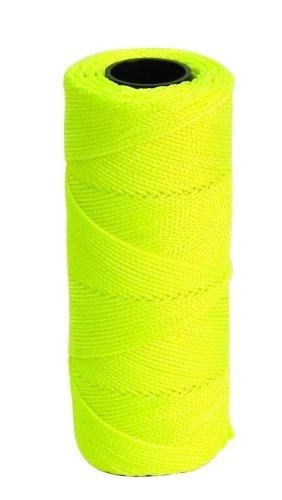
Masonry Mason's Line Braided Nylon 500' Yellow Sz 18 6" Core Yellows
Brand: MARSHALLTOWN The Premier Line
Masonry Mason's Line Braided Nylon 500' Yellow Sz 18 6" Core Color:Yellows Marshalltown ML339 Masonry Mason's Line Braided Nylon 500' Yellow Sz 18 6" Core From the Manufacturer Marshalltown 10839 Braided Nylon Mason's Line 500-Foot Fluorescent Yellow will not unravel if struck by a trowel. Neither moisture nor dryness will affect its strength, and it will not mildew. It is made of braided nylon, size 18 - 6-inch core, 500 feet in length. Product Features Package Dimensions: 5.588 cms (L) x 5.588 cms (W) x 15.748 cms (H) Product Type: Tools Package Quantity: 1 Country Of Origin: China
Category: Hardware > Tools > Masonry Tools > Construction Lines